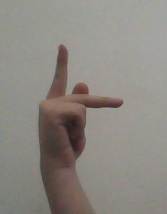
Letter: dha